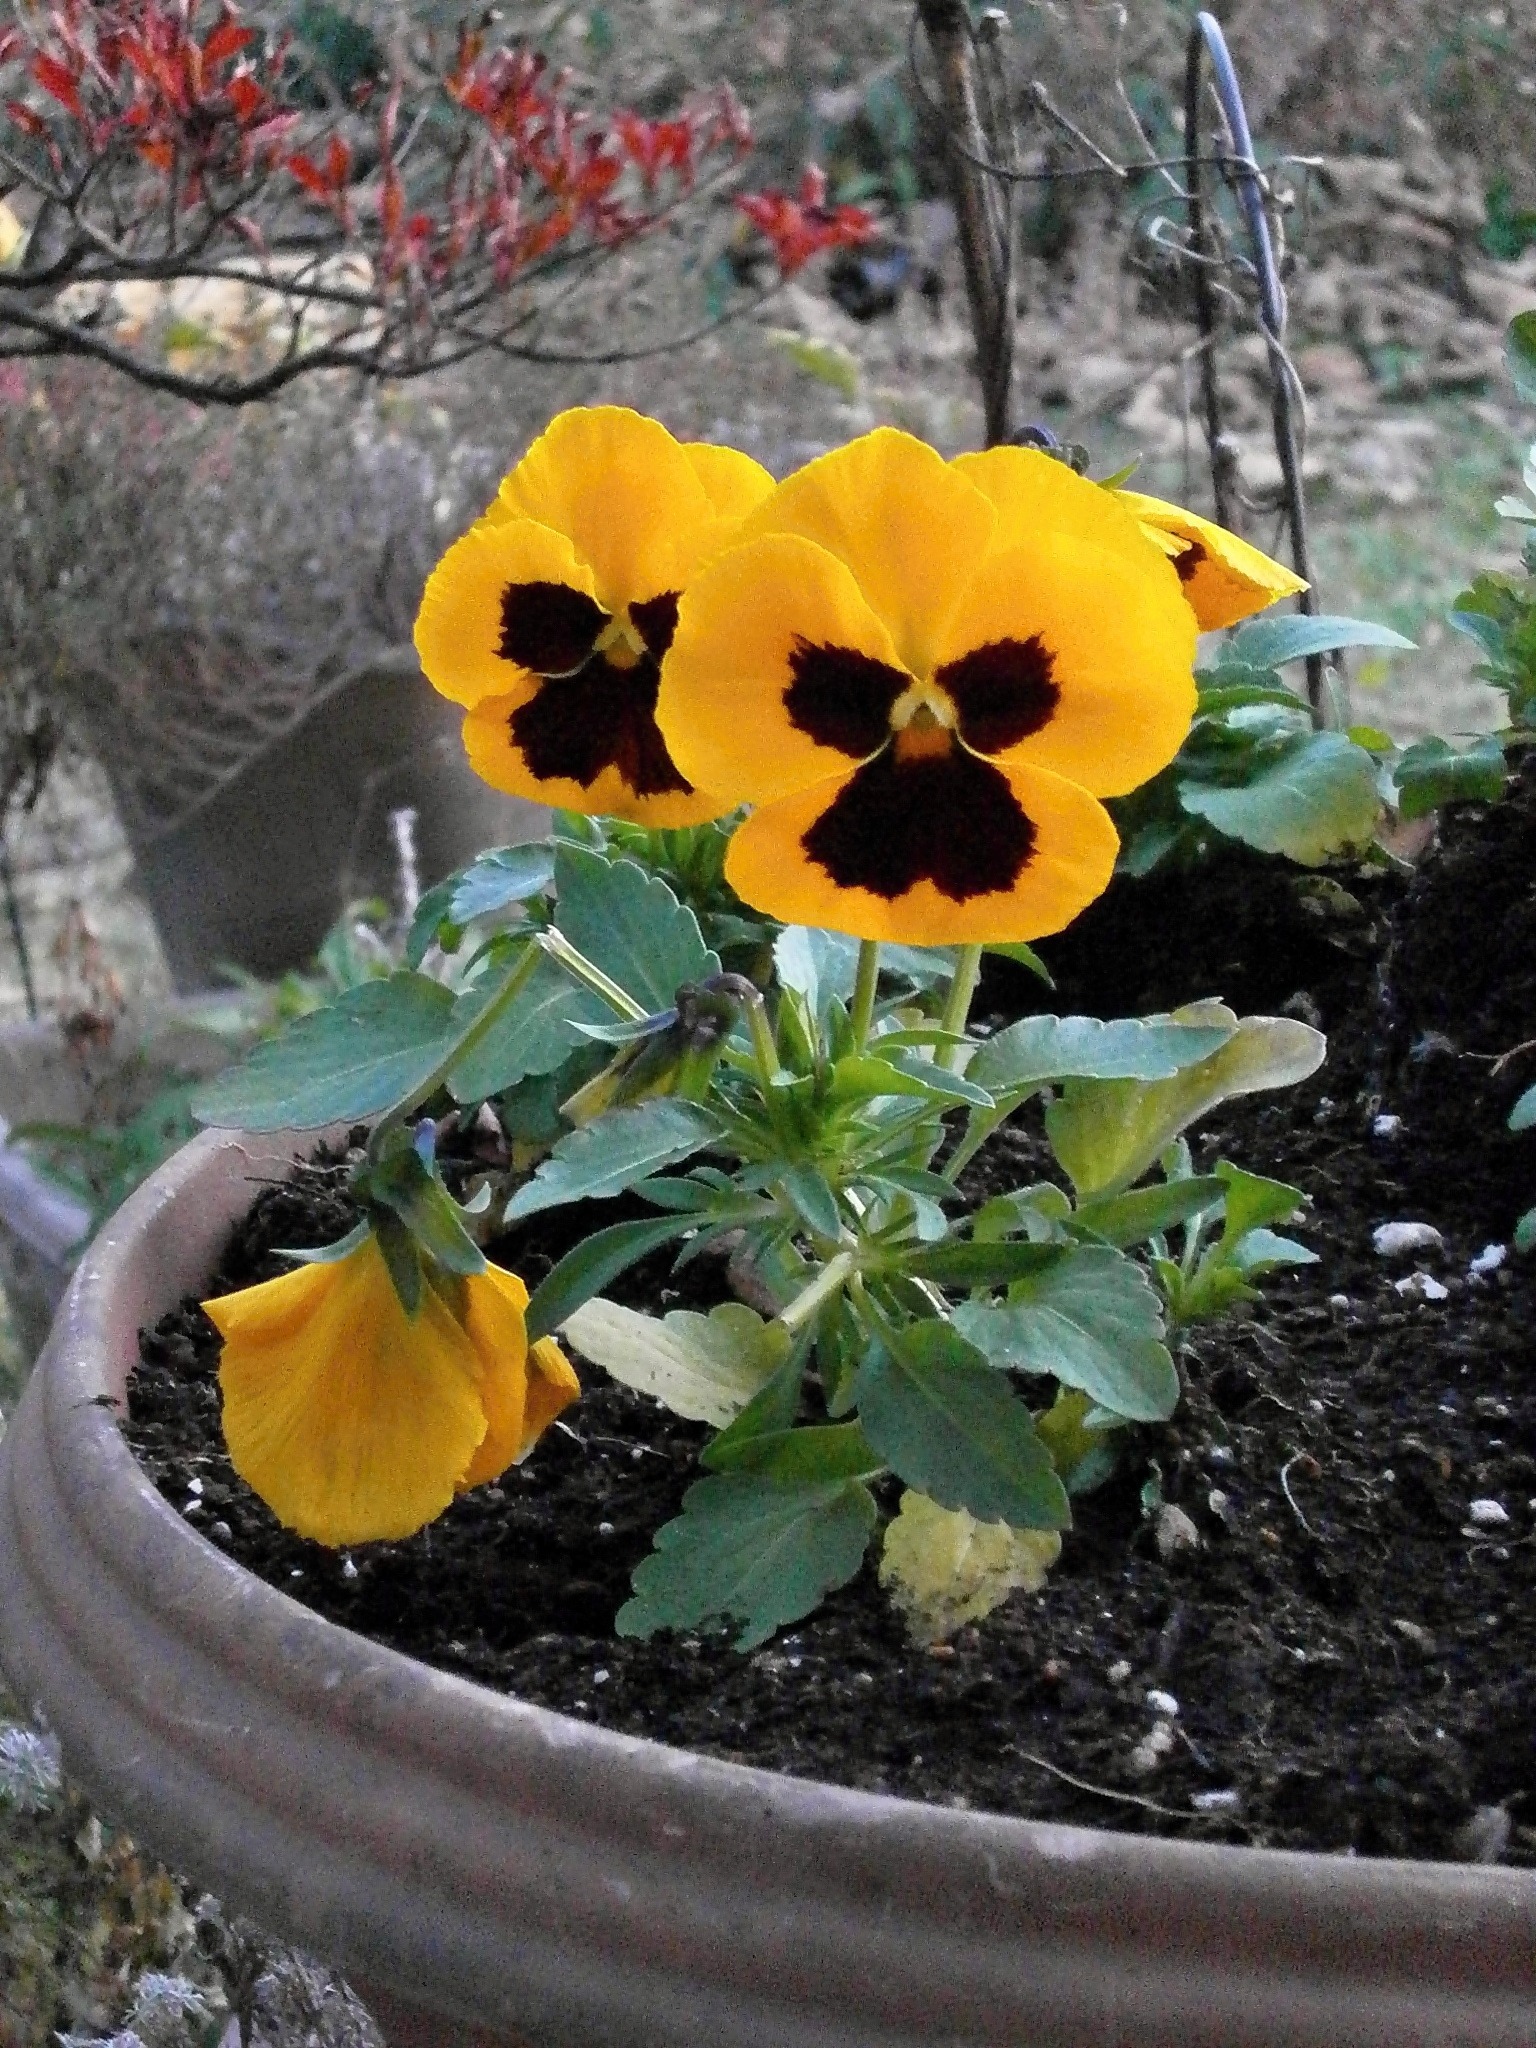
plant, flower, botany, yellow, garden, flora, wildflower, yellow flowers, pansy, flowering plant, winter flowers, annual plant, land plant, violet family